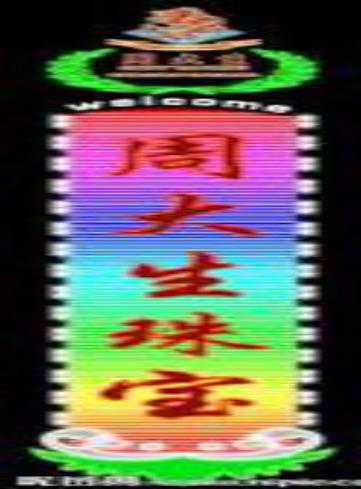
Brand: CHOW TAI SENG-1
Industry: Others